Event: Nepal Earthquake
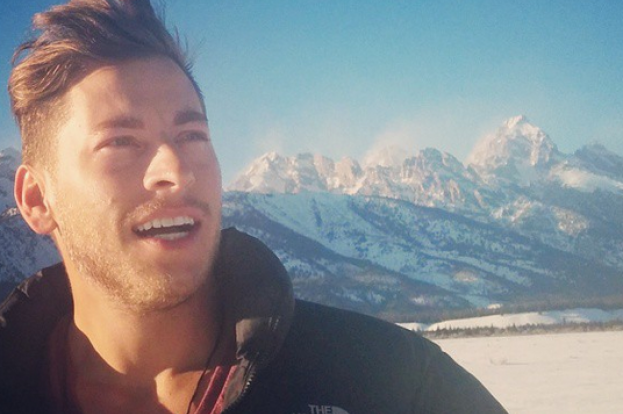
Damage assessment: no_damage